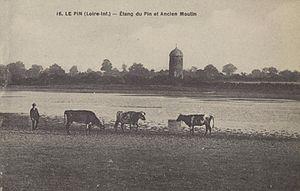
Carte postale illustrant l'étang du Pin, Loire-Atlantique, France.
Le Pin est une commune de l'Ouest de la France située dans le département de la Loire-Atlantique en région Pays de la Loire. La commune fait partie de la Bretagne historique et des pays traditionnels nantais et de la Mée.